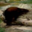
Label: beaver